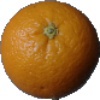
Label: Orange 1